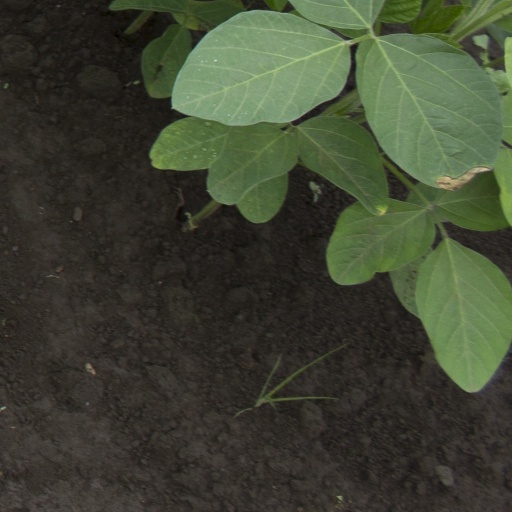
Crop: soybean